Ghost of Kyiv

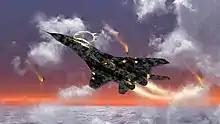
3D fan art of the Ghost of Kyiv.

On 30 April 2022, Ukraine's Air Force Command admitted the mythical status of the Ghost of Kyiv: "The ghost of Kyiv is a superhero-legend, whose character was created by Ukrainians," adding that "the #GhostOfKyiv is alive, it embodies the collective spirit of the highly qualified pilots".